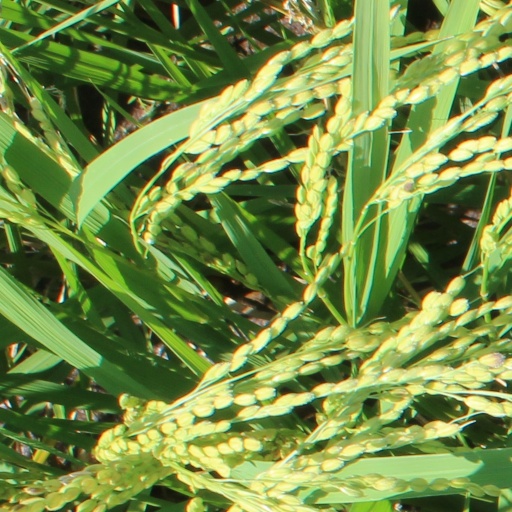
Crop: rice